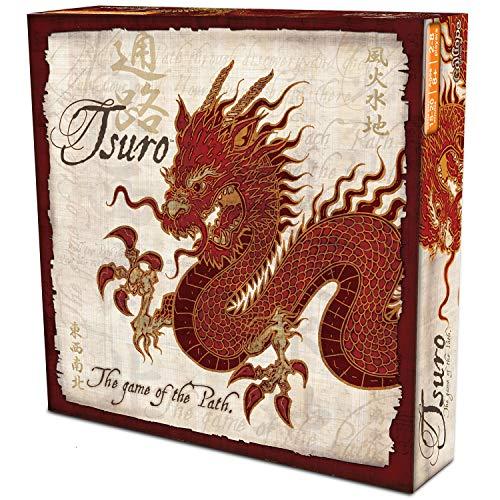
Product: Calliope Tsuro - The Game of The Path - A Family Strategy Board Game
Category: Toys & Games | Games & Accessories | Board Games
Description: FAMILY STRATEGY GAME: The board changes every time you play the game, making it unique and fun for adults and kids.
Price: $14.95 $ 14 . 95
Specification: ProductDimensions:9.6x9.6x2.1inches|ItemWeight:1.9pounds|ShippingWeight:1.94pounds|DomesticShipping:ItemcanbeshippedwithinU.S.|InternationalShipping:Thisitemisnoteligibleforinternationalshipping.LearnMore|ASIN:B002SQBB3O|Itemmodelnumber:20MFG|Manufacturerrecommendedage:8-12years